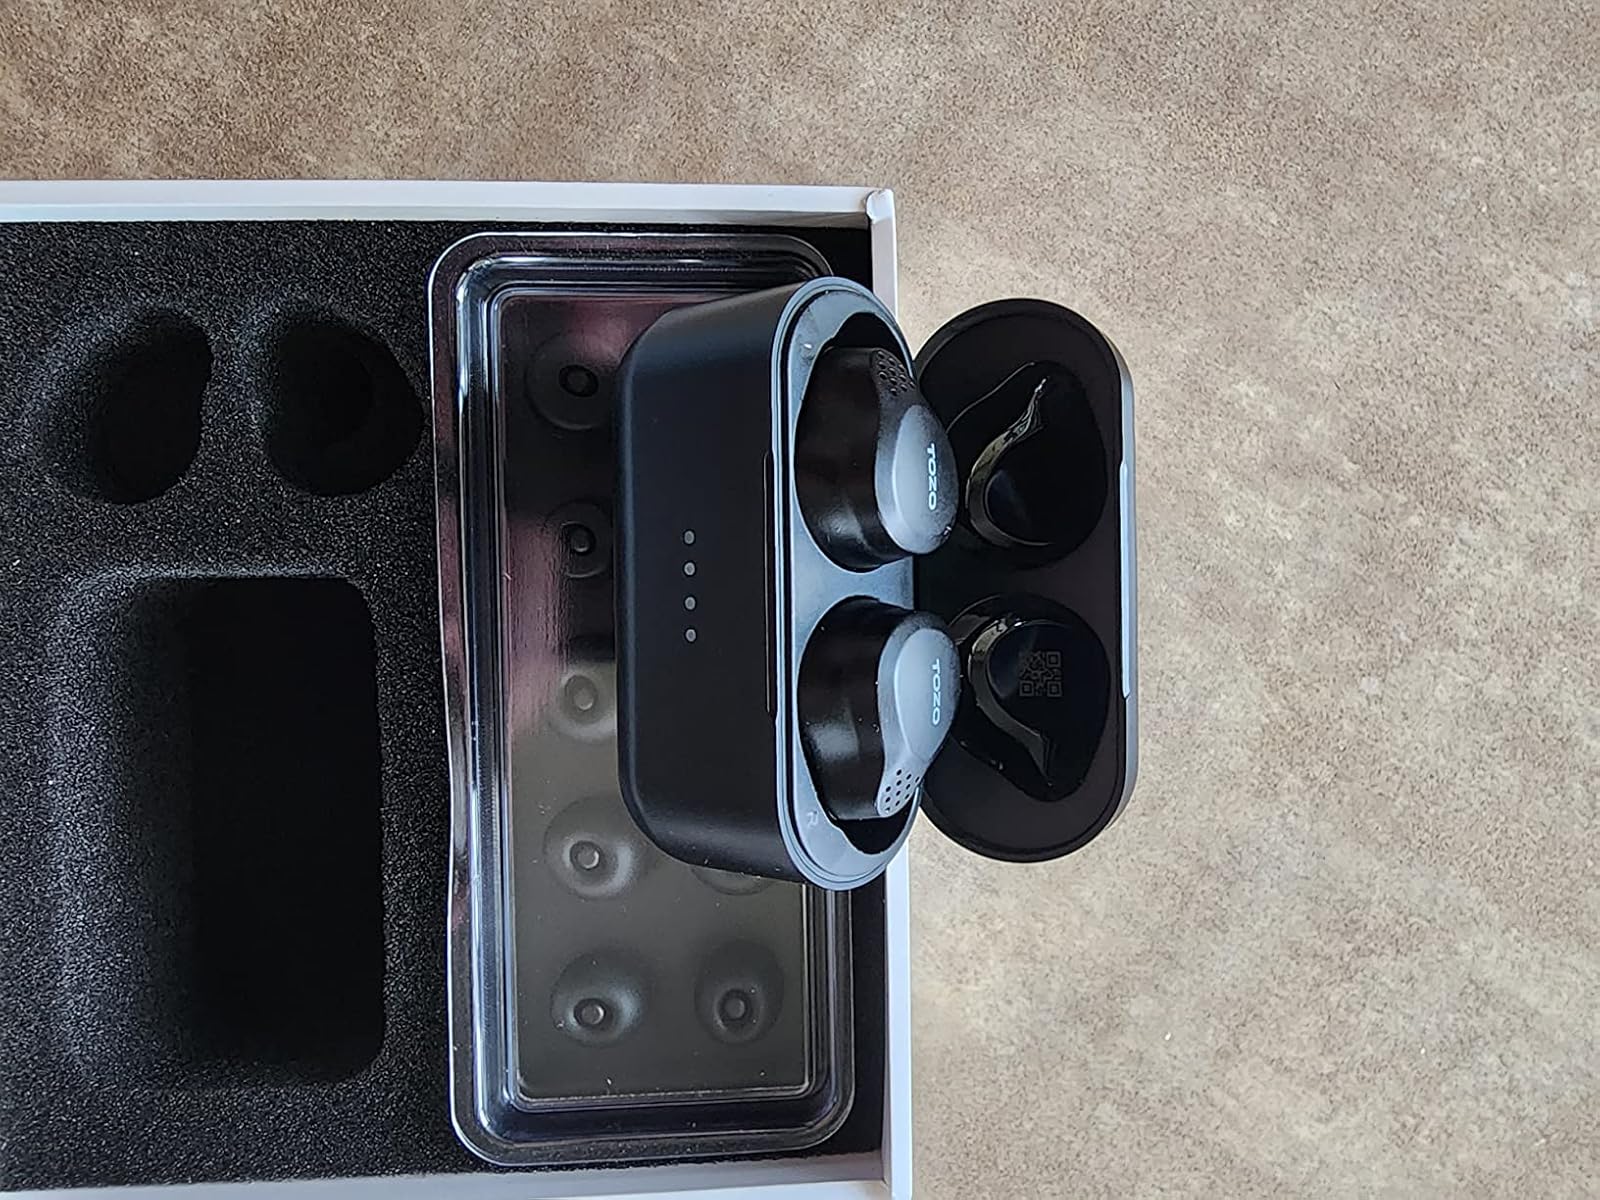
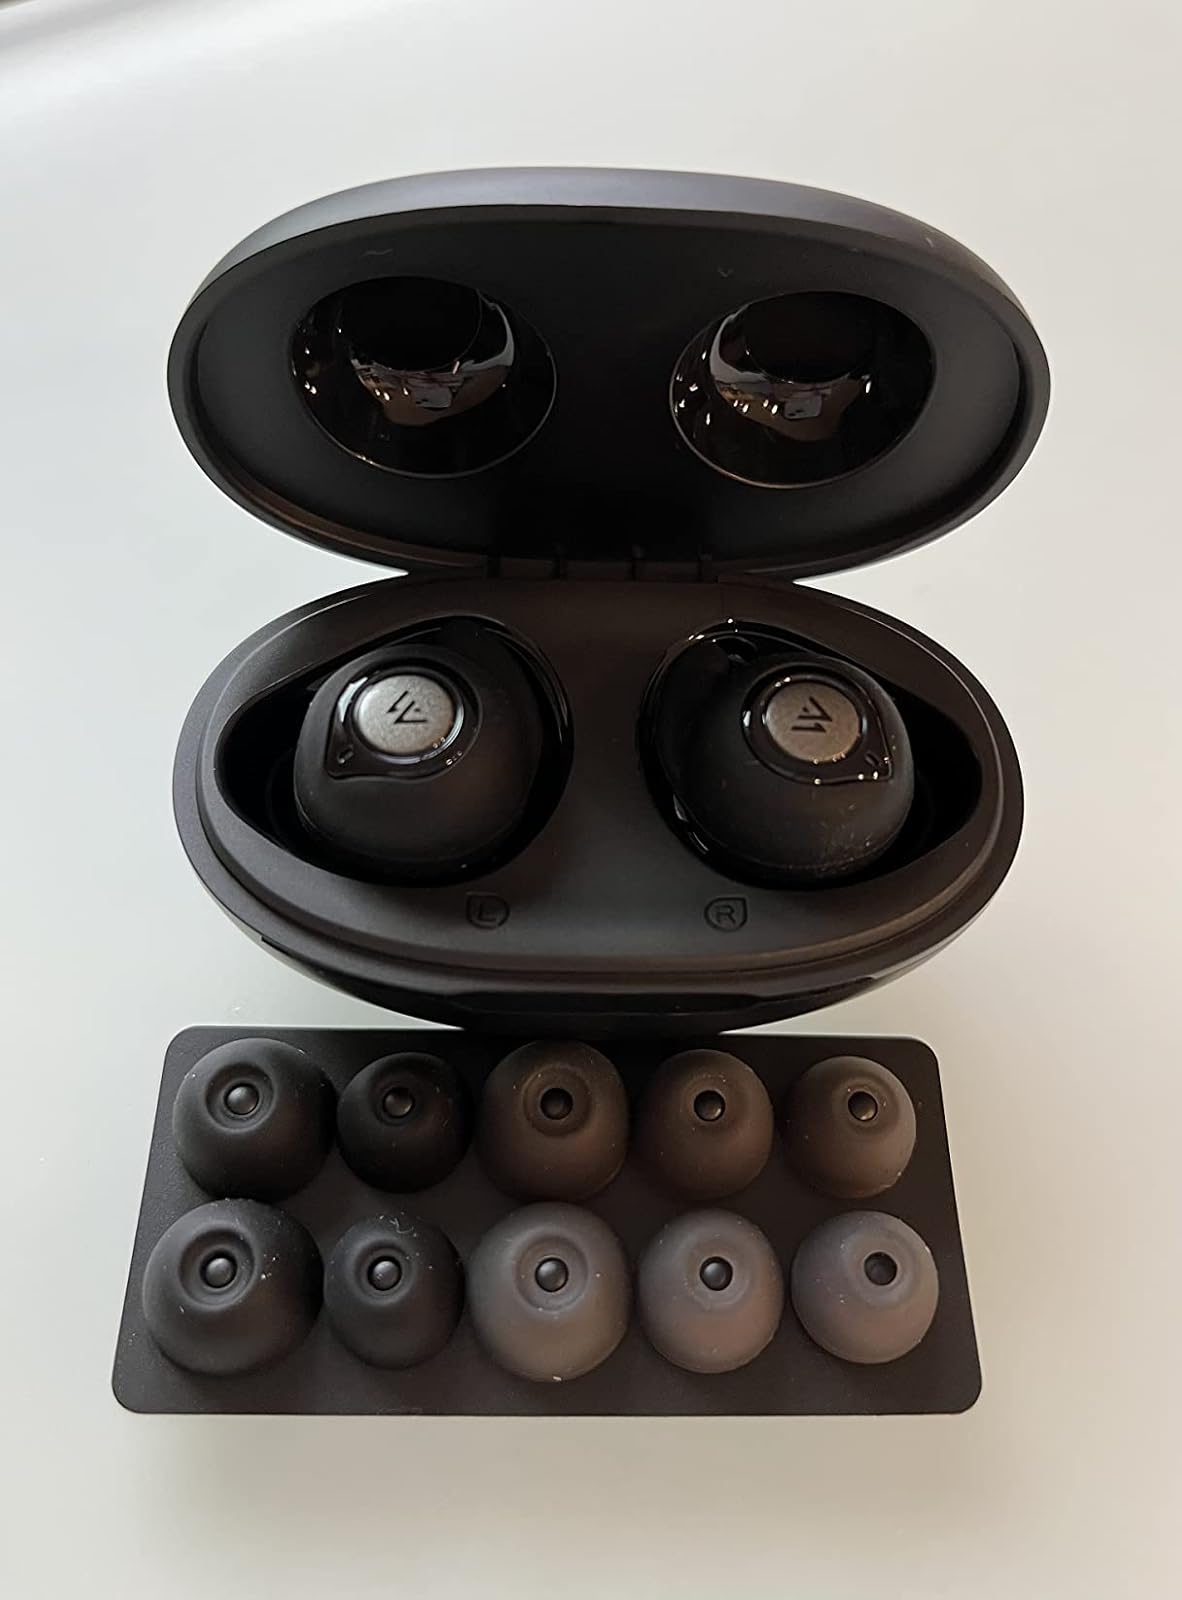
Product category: earbuds
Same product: no